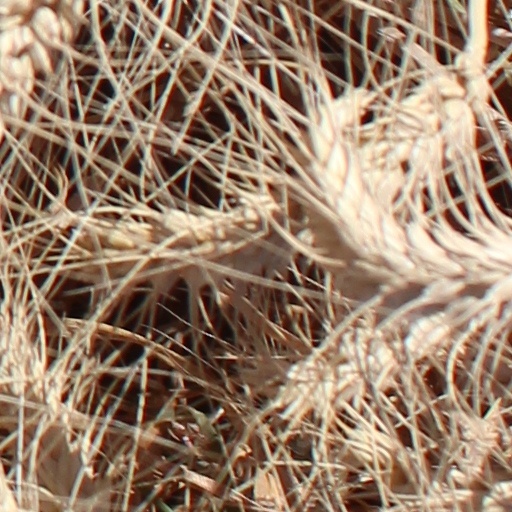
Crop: wheat